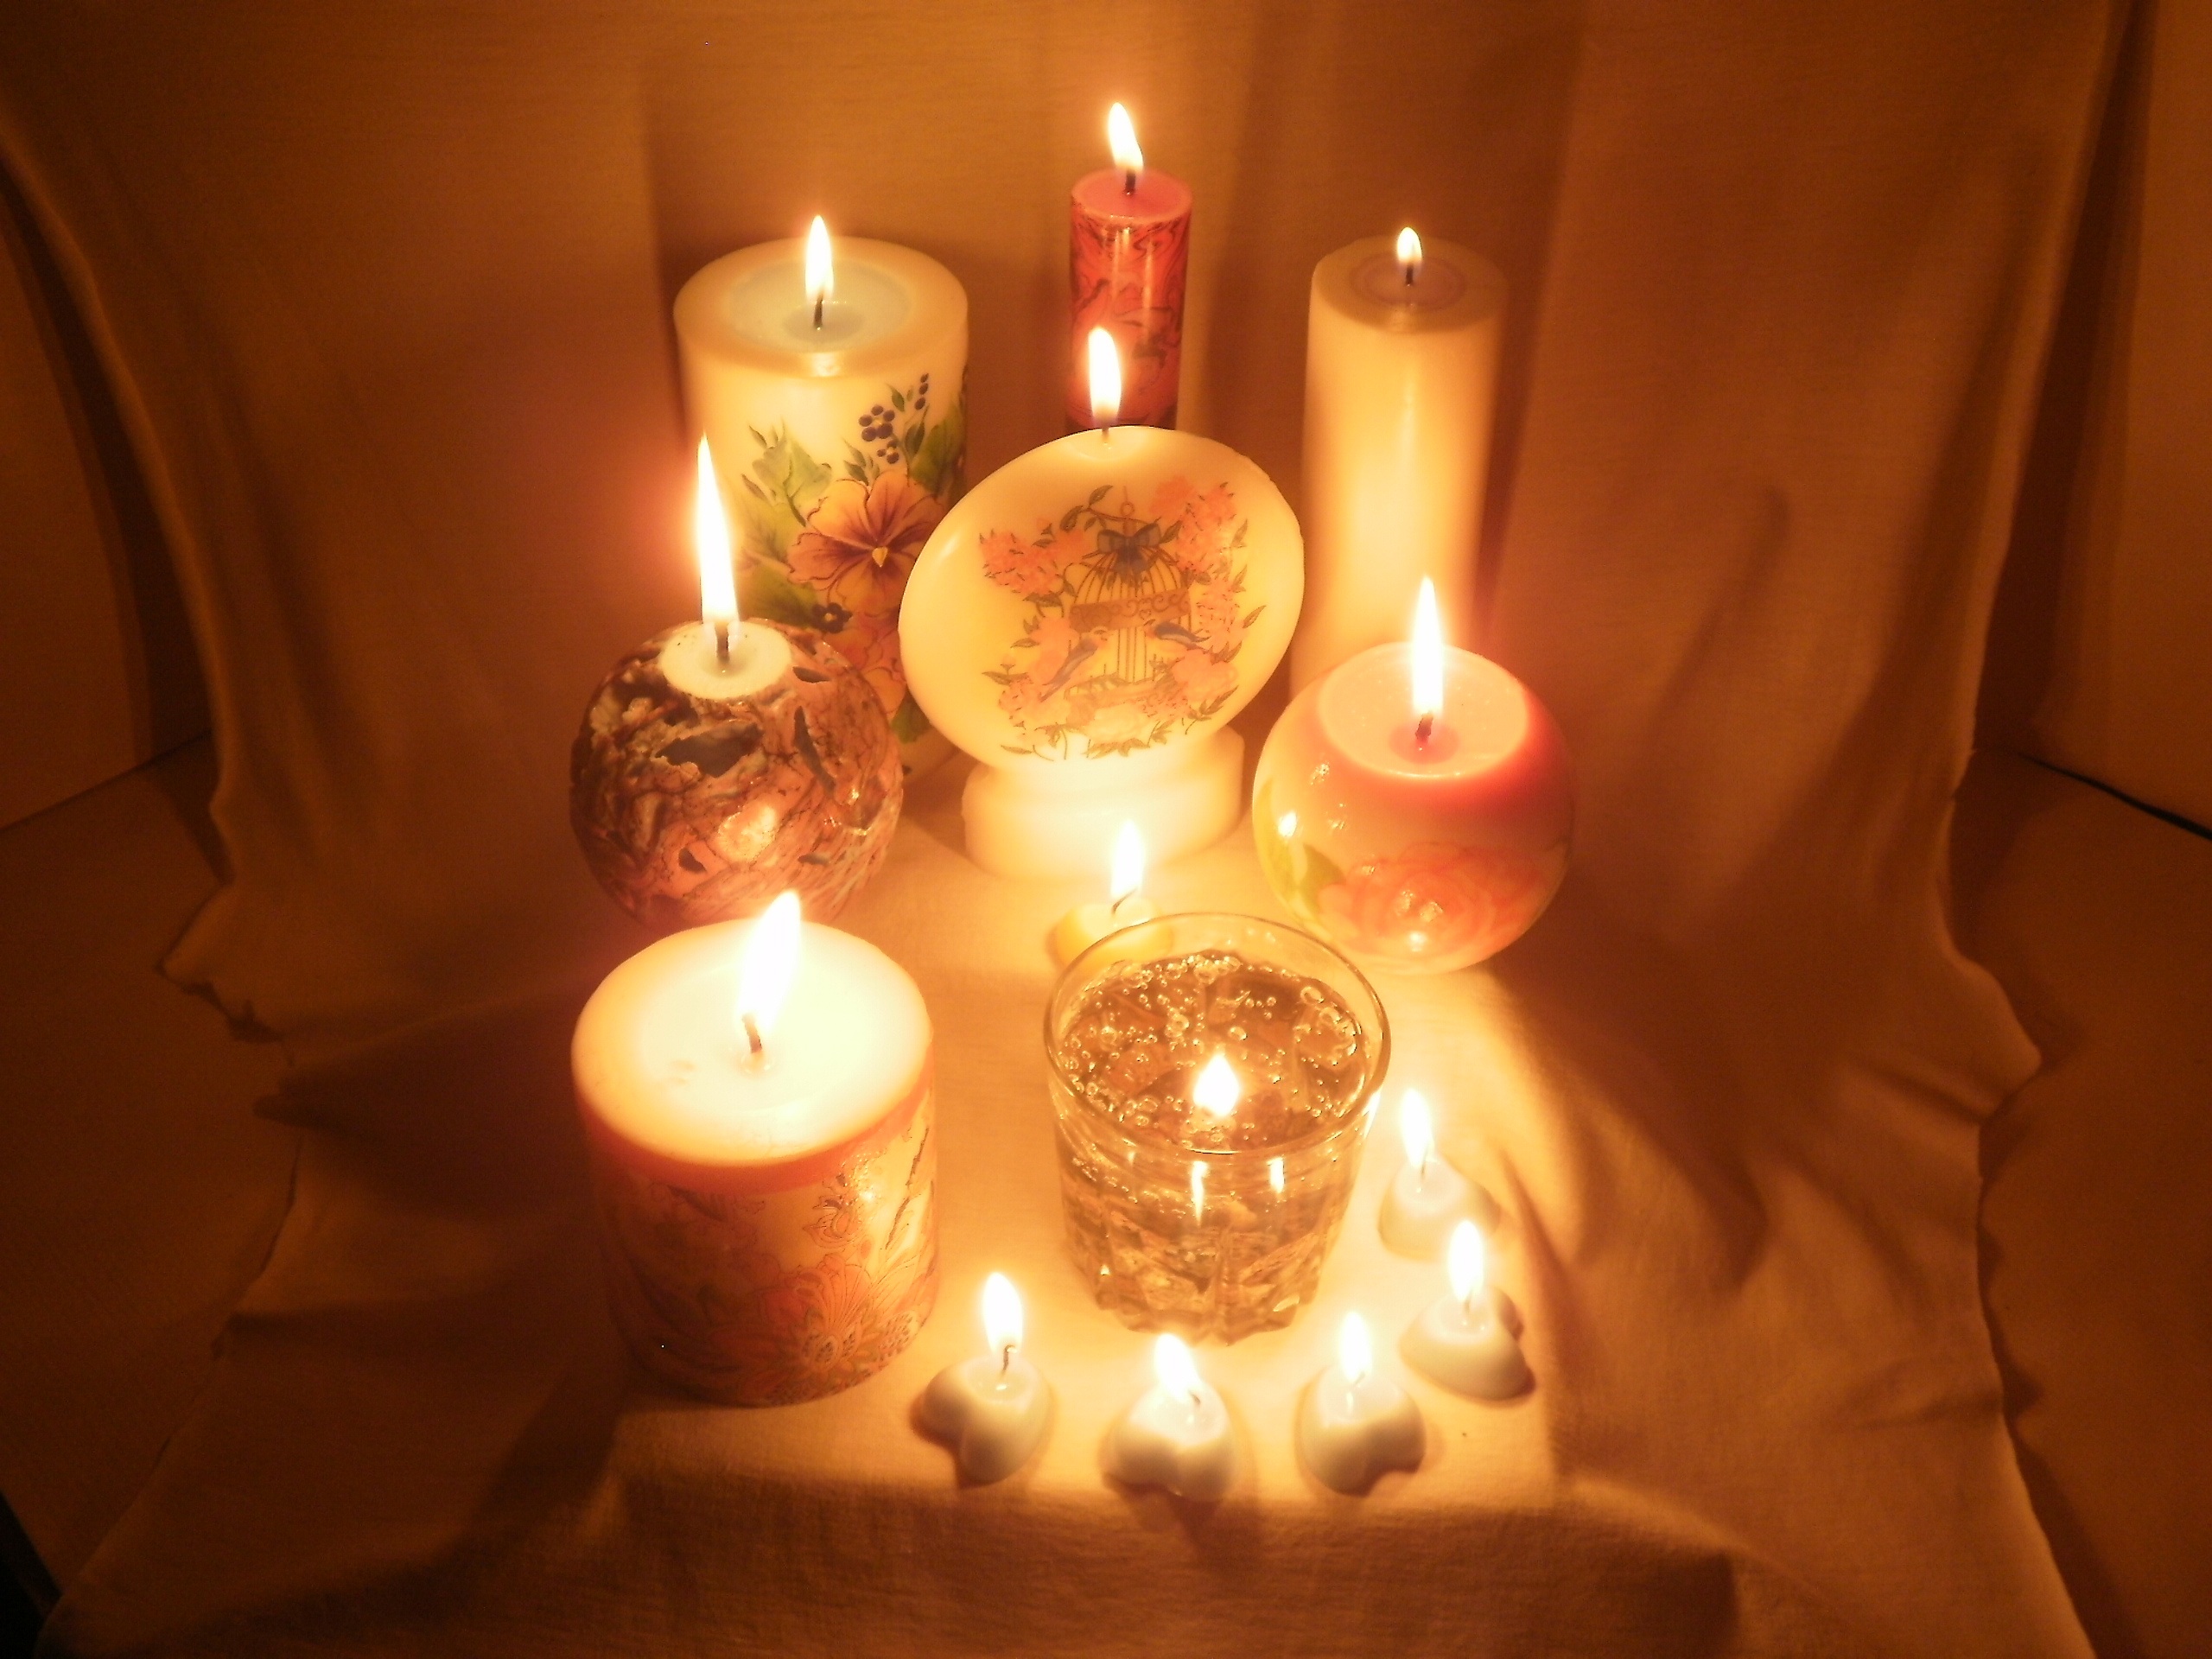
light, gift, holiday, candle, christmas, lighting, decor, christmas decoration, candles, handmade, souvenir, centrepiece